Handai-byōin-mae Station

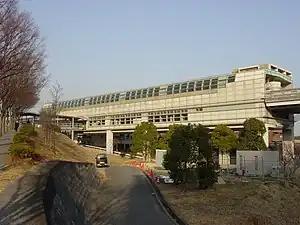
Station building

is a monorail station on the Osaka Monorail located in Ibaraki, Osaka, Japan. It is located in front of The University of Osaka Hospital.